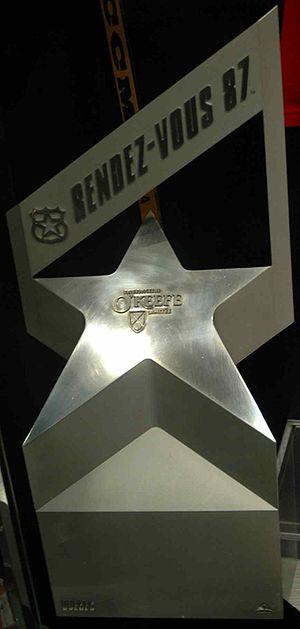
Rendez-vous '87 est une série de deux matchs de hockey sur glace entre l'équipe de l'URSS et une sélection de joueurs de Ligue nationale de hockey d'Amérique du Nord.
Wayne Douglas Gretzky, O.C., est un joueur professionnel canadien de hockey sur glace qui possède aussi la nationalité américaine. Il joue l'essentiel de sa carrière professionnelle dans la Ligue nationale de hockey et est généralement considéré comme le meilleur joueur de l'histoire du hockey sur glace. Portant le numéro 99 durant sa carrière, il est le seul joueur dont le numéro est retiré pour l'ensemble des équipes de la Ligue nationale de hockey. Il détient la majorité des records de la LNH que ce soit au niveau des buts, des passes, des points, du nombre de tours du chapeau mais également de l'ensemble des trophées gagnés tout au long de sa carrière. En vingt ans dans la LNH, il totalise 2 857 points dont 894 buts. Sur l'ensemble de sa carrière en saison régulière, il connaît une moyenne de 1,92 point par match.